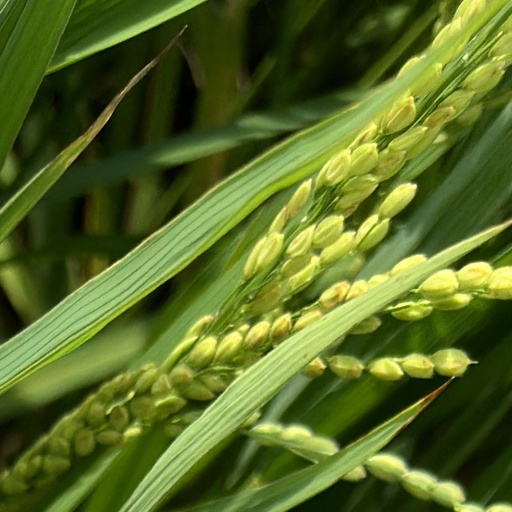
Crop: rice